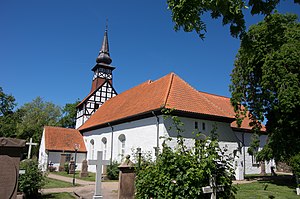
Nexø Kirke
Nexø Kirke
Nexø Kirke er en kirke i Nexø Sogn i Bornholms Regionskommune. Kirkens alder er ukendt, men da Nexø blev købstad i 1346 antages det, at kirkens ældste del er fra den tid.